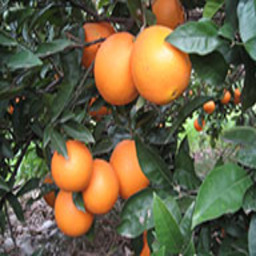
Label: peels